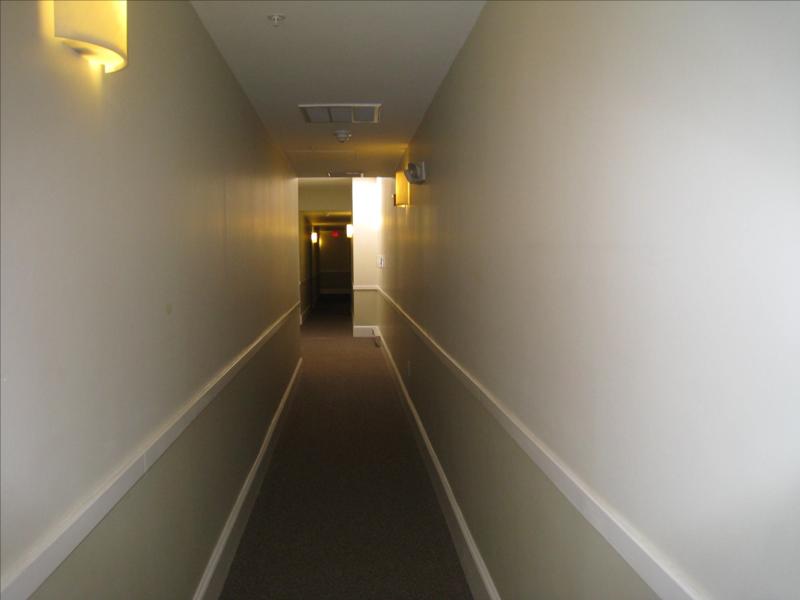
question: そこはどこですか？
answer: 廊下

question: 誰か人はいますか？
answer: いません。

question: 光っている照明はいくつありますか？
answer: 四つ

question: 照明は何色ですか？
answer: 黄色

question: 廊下はどんな形ですか？
answer: 直線

question: 壁の色はいくつに分かれていますか？
answer: 二つ

question: 壁の上部は何色ですか？
answer: 白色

question: 手前の照明のかさの底はどんな形ですか？
answer: 半円